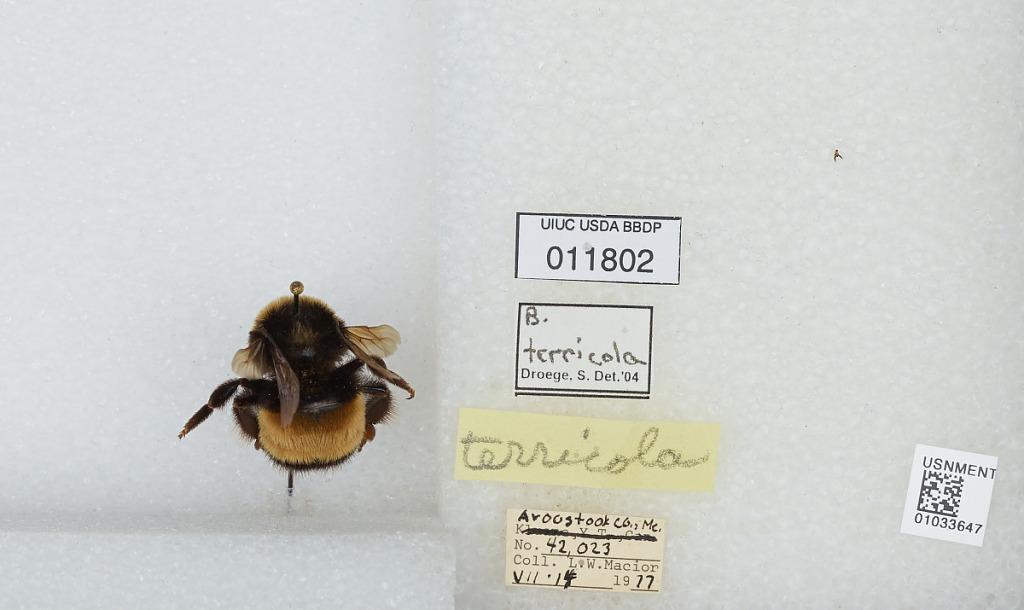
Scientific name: Bombus (Bombus) terricola Kirby
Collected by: L. Macior
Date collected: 1977-7-14
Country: United States
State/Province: Maine
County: Aroostook
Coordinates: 46.65, -68.58
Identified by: Droege, Sam